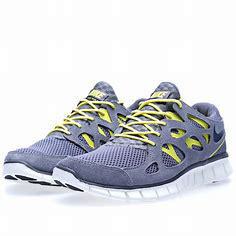
Brand: Nike
Model: Free Run 2